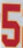
Number: 5